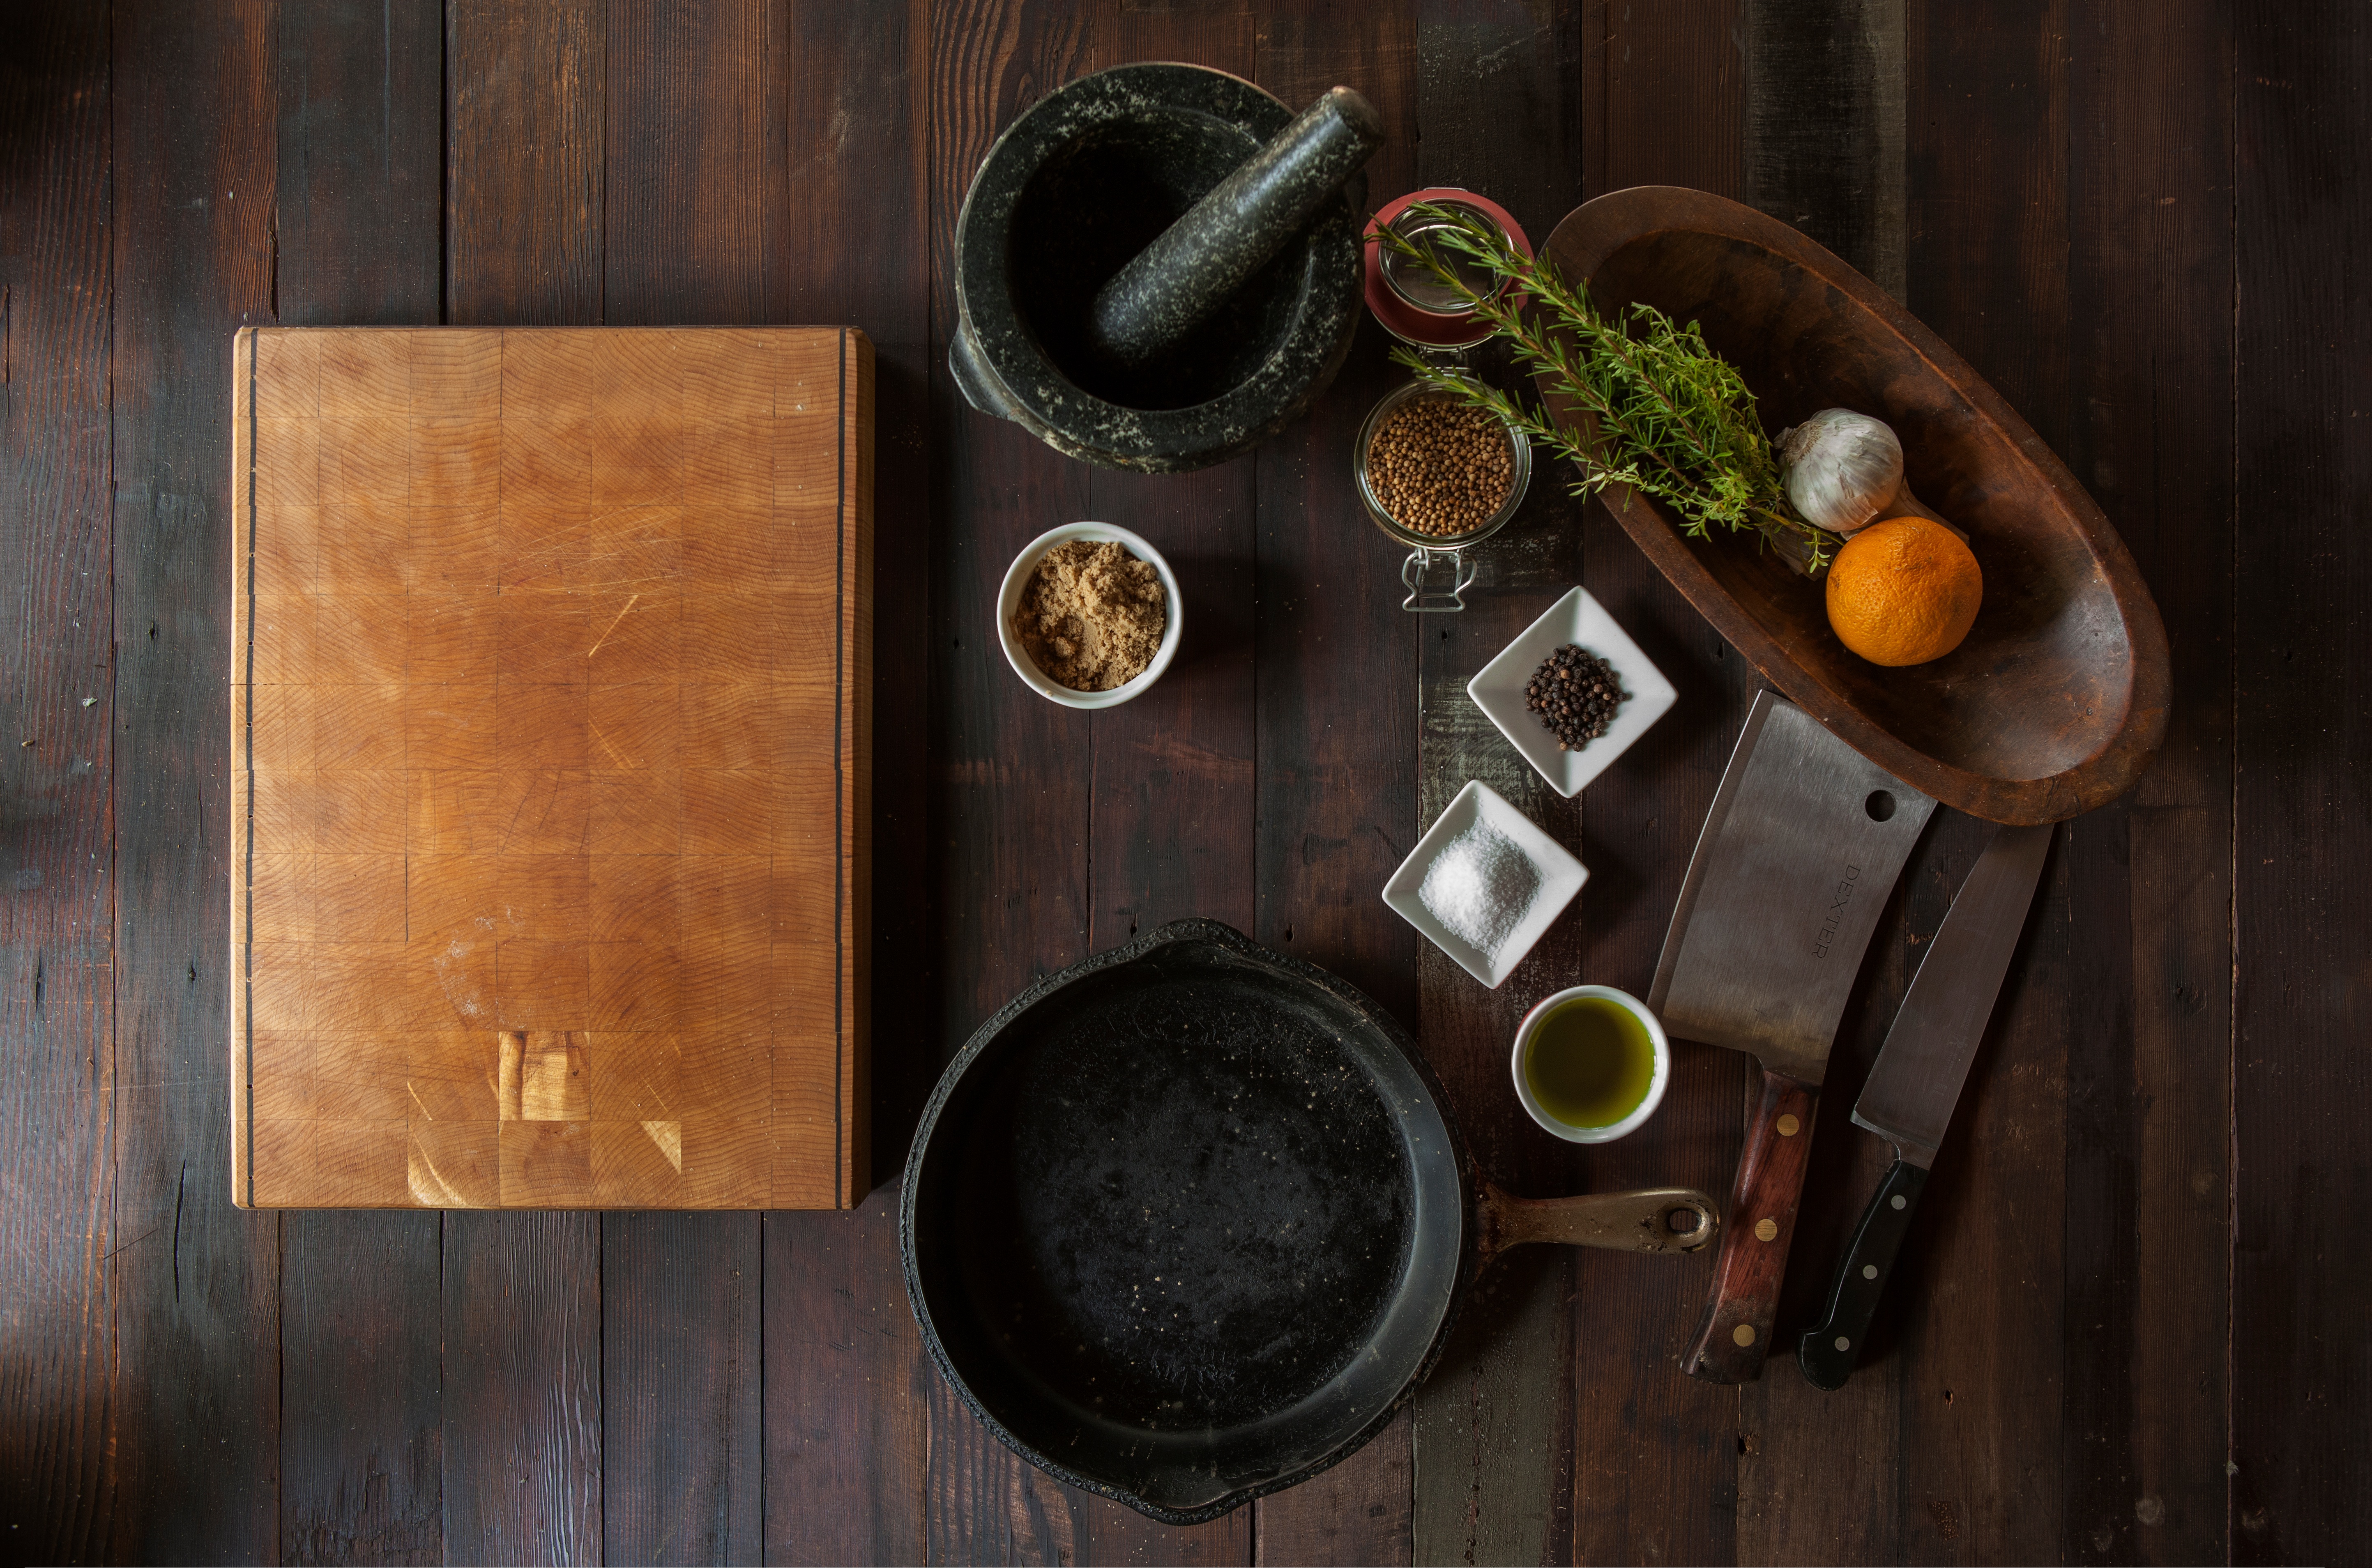
wood, spice, cooking, ingredient, culinary, herb, color, still life, painting, shape, still life photography, man made object